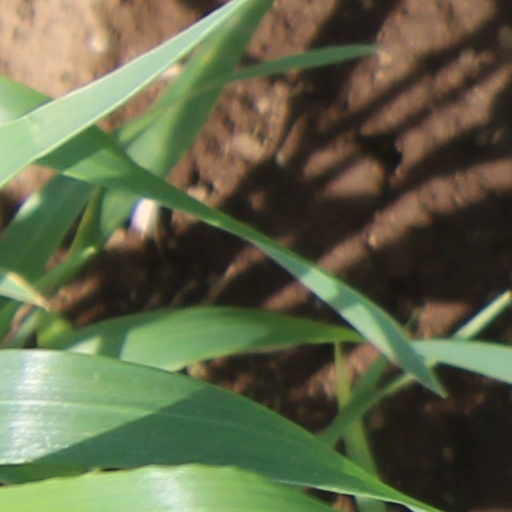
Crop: wheat